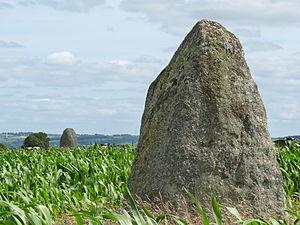
Avec le menhir de Botudo en arrière-plan
Le menhir de Kernanouët, appelé aussi Pierre Longue, est situé à Saint-Gildas dans le département français des Côtes-d'Armor.
Saint-Gildas [sɛ̃ʒilda] est une commune du département des Côtes-d'Armor, dans la région Bretagne, en France.
L'alignement de Kernanouët était un alignement mégalithique, désormais détruit, situé à Saint-Gildas dans le département français des Côtes-d'Armor.